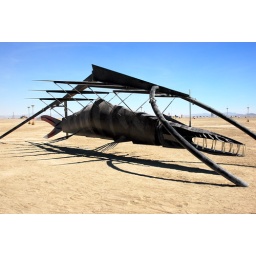
The Barracuda: giant steel fish on the playa. This thing actually moves like a giant fish swimming in air.